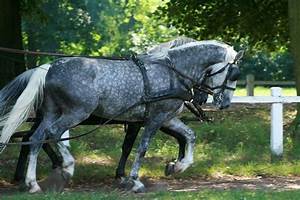
Label: cavallo